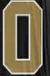
Number: 0